Pseudorhabdosynochus

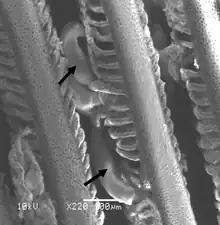
Adult "Pseudorhabdosynochus lantauensis" (arrows) on the gill filament of a grouper. Scanning electron microscopy.

Species of "Pseudorhabdosynochus" are parasitic exclusively on the gill filaments of marine fish. Most of these fish belong to the family Serranidae and are commonly known as groupers, such as many species of the genus "Epinephelus", and also species of "Cephalopholis", "Mycteroperca" and "Variola". A few species have also been described from fish of the genera "Alphestes", "Paranthias" and "Paralabrax".